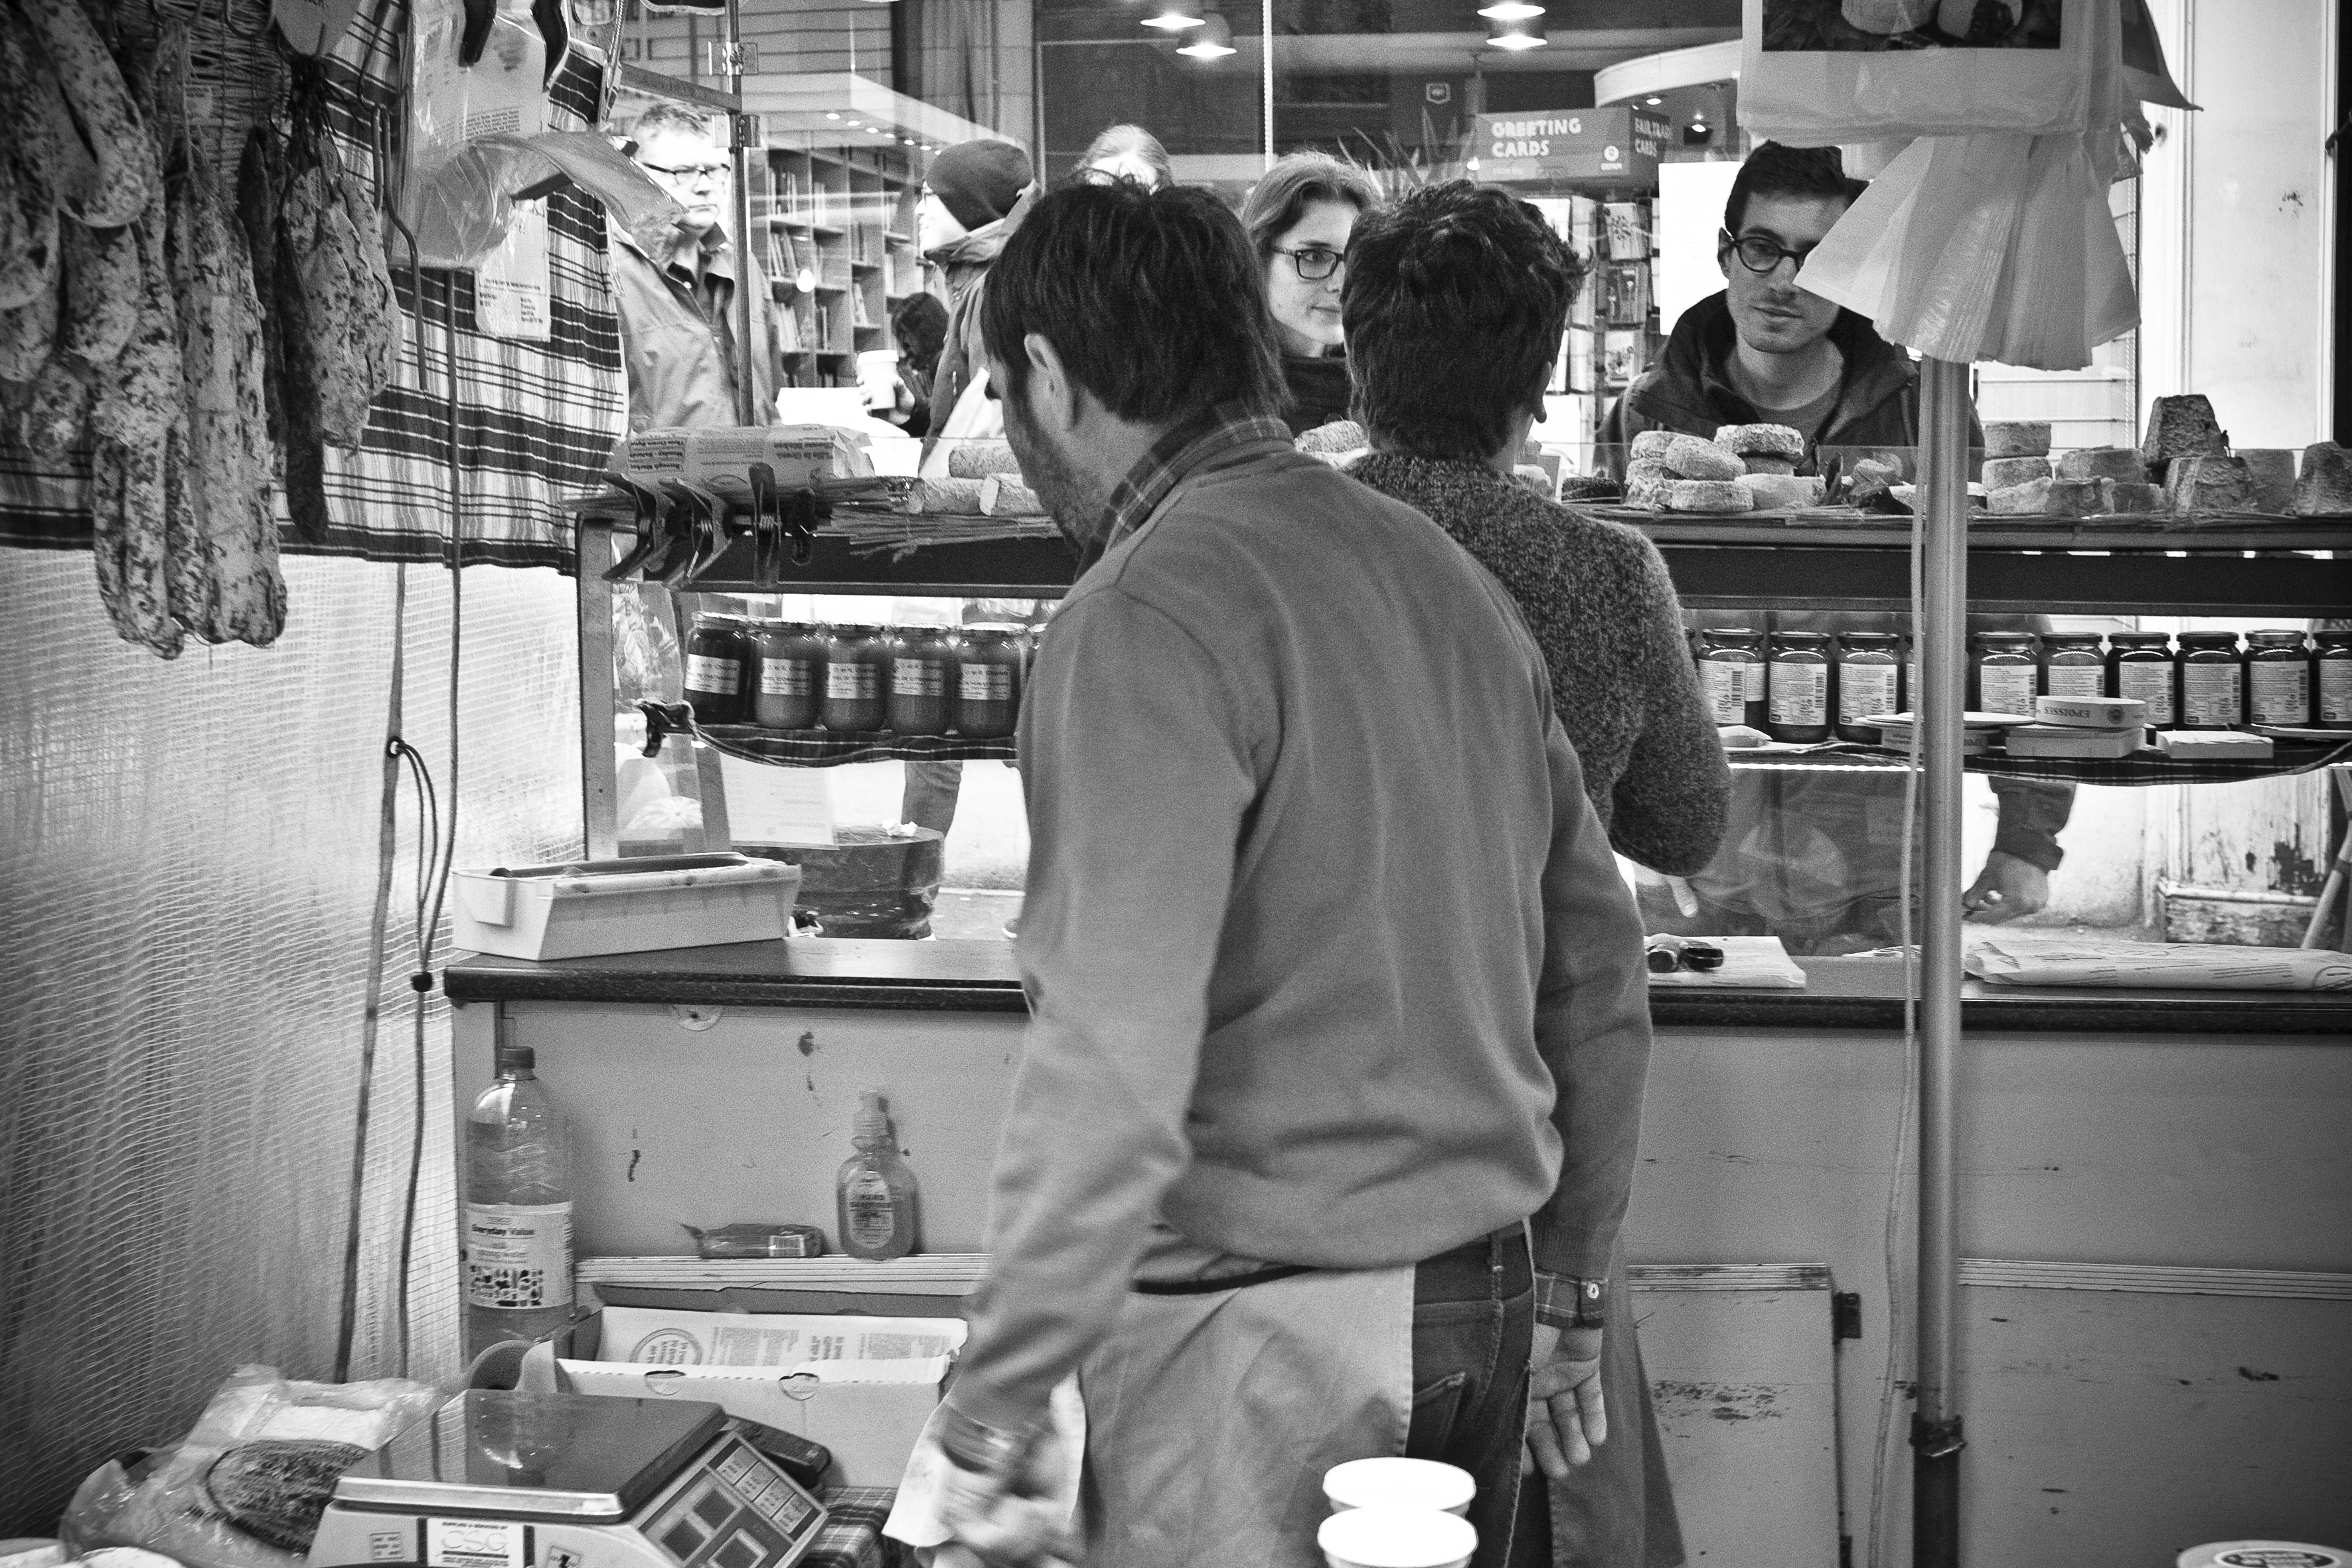
person, black and white, road, white, street, photography, urban, travel, fujifilm, factory, market, monochrome, uk, england, bw, blackandwhite, blackwhite, london, ngc, photograph, snapshot, noiretblanc, image, fuji, fujixt1, fujix, nottinghill, monochrome photography